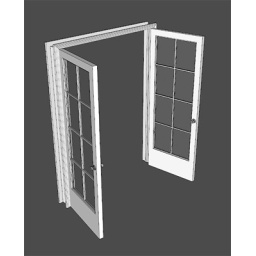
Used for cat walk patio for master bed and media room access. Modeled in sketchup. Photo finished in Photoshop.